Dionne Warwick: Don't Make Me Over

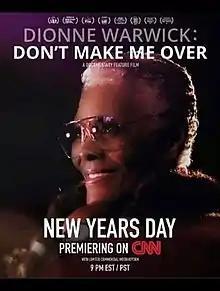

Dionne Warwick: Don't Make Me Over is an American documentary film directed by Dave Wooley and David Heilbroner. It follows the life and career of Dionne Warwick.